I'm for the Hippopotamus

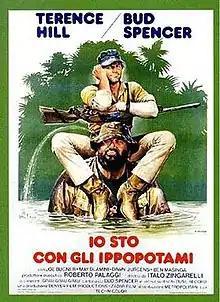
Italian theatrical release poster by Renato Casaro

I'm for the Hippopotamus is a 1979 Italian adventure comedy film directed by Italo Zingarelli and starring the film duo of Terence Hill and Bud Spencer.